Bulevardul Magheru

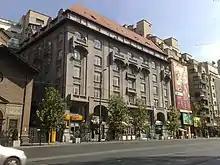
The Gas and Electricity Society Palace

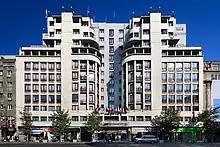
Hotel Ambasador

Some notable buildings on Bulevardul Magheru are listed below, in the order in which they were built.